Mannheim

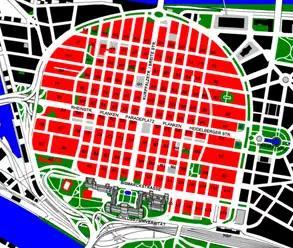
The squares with their numbers

Although Frankfurt International Airport is only to the north, at various times over the years there were daily passenger flights from Mannheim City Airport (IATA code MHG) to London, Dresden, Berlin, Hamburg, Munich, and Saarbrücken. Currently, commercial passenger flights serve Sylt.